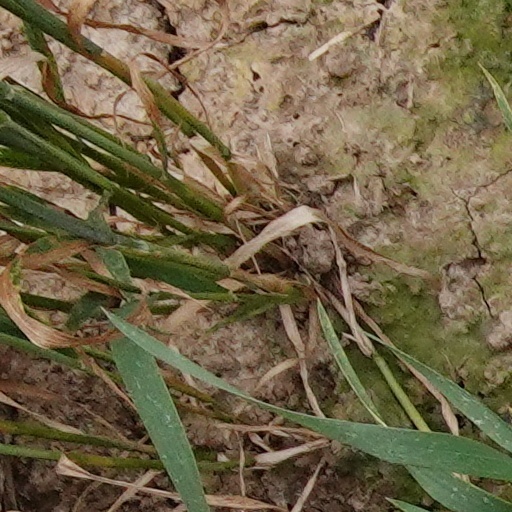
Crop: wheat